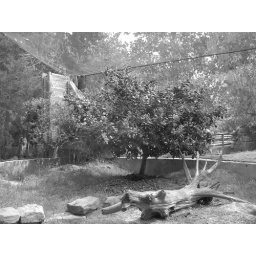
a tree in the prairie dog exhibit that I liked.